What Will You Do When You Catch Me?

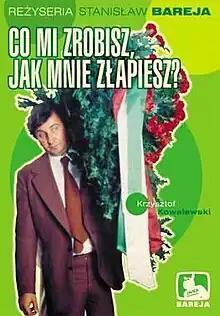
DVD cover for "What Will You Do When You Catch Me?"

What Will You Do When You Catch Me? is a Polish comedy film released in 1978, directed by Stanisław Bareja.